Sebastian Fishing Museum

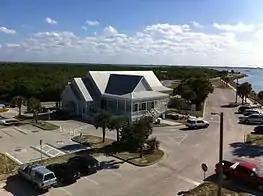
Sebastian Fishing Museum

The Sebastian Fishing Museum is located in Sebastian Inlet State Park at the Sebastian Inlet State Recreation Area, 9700 South Highway A1A, Melbourne Beach, Florida, although it is physically located on Orchid Island, Indian River County side of the park. It houses historical exhibits of the local fishing industry and its influence on the area.